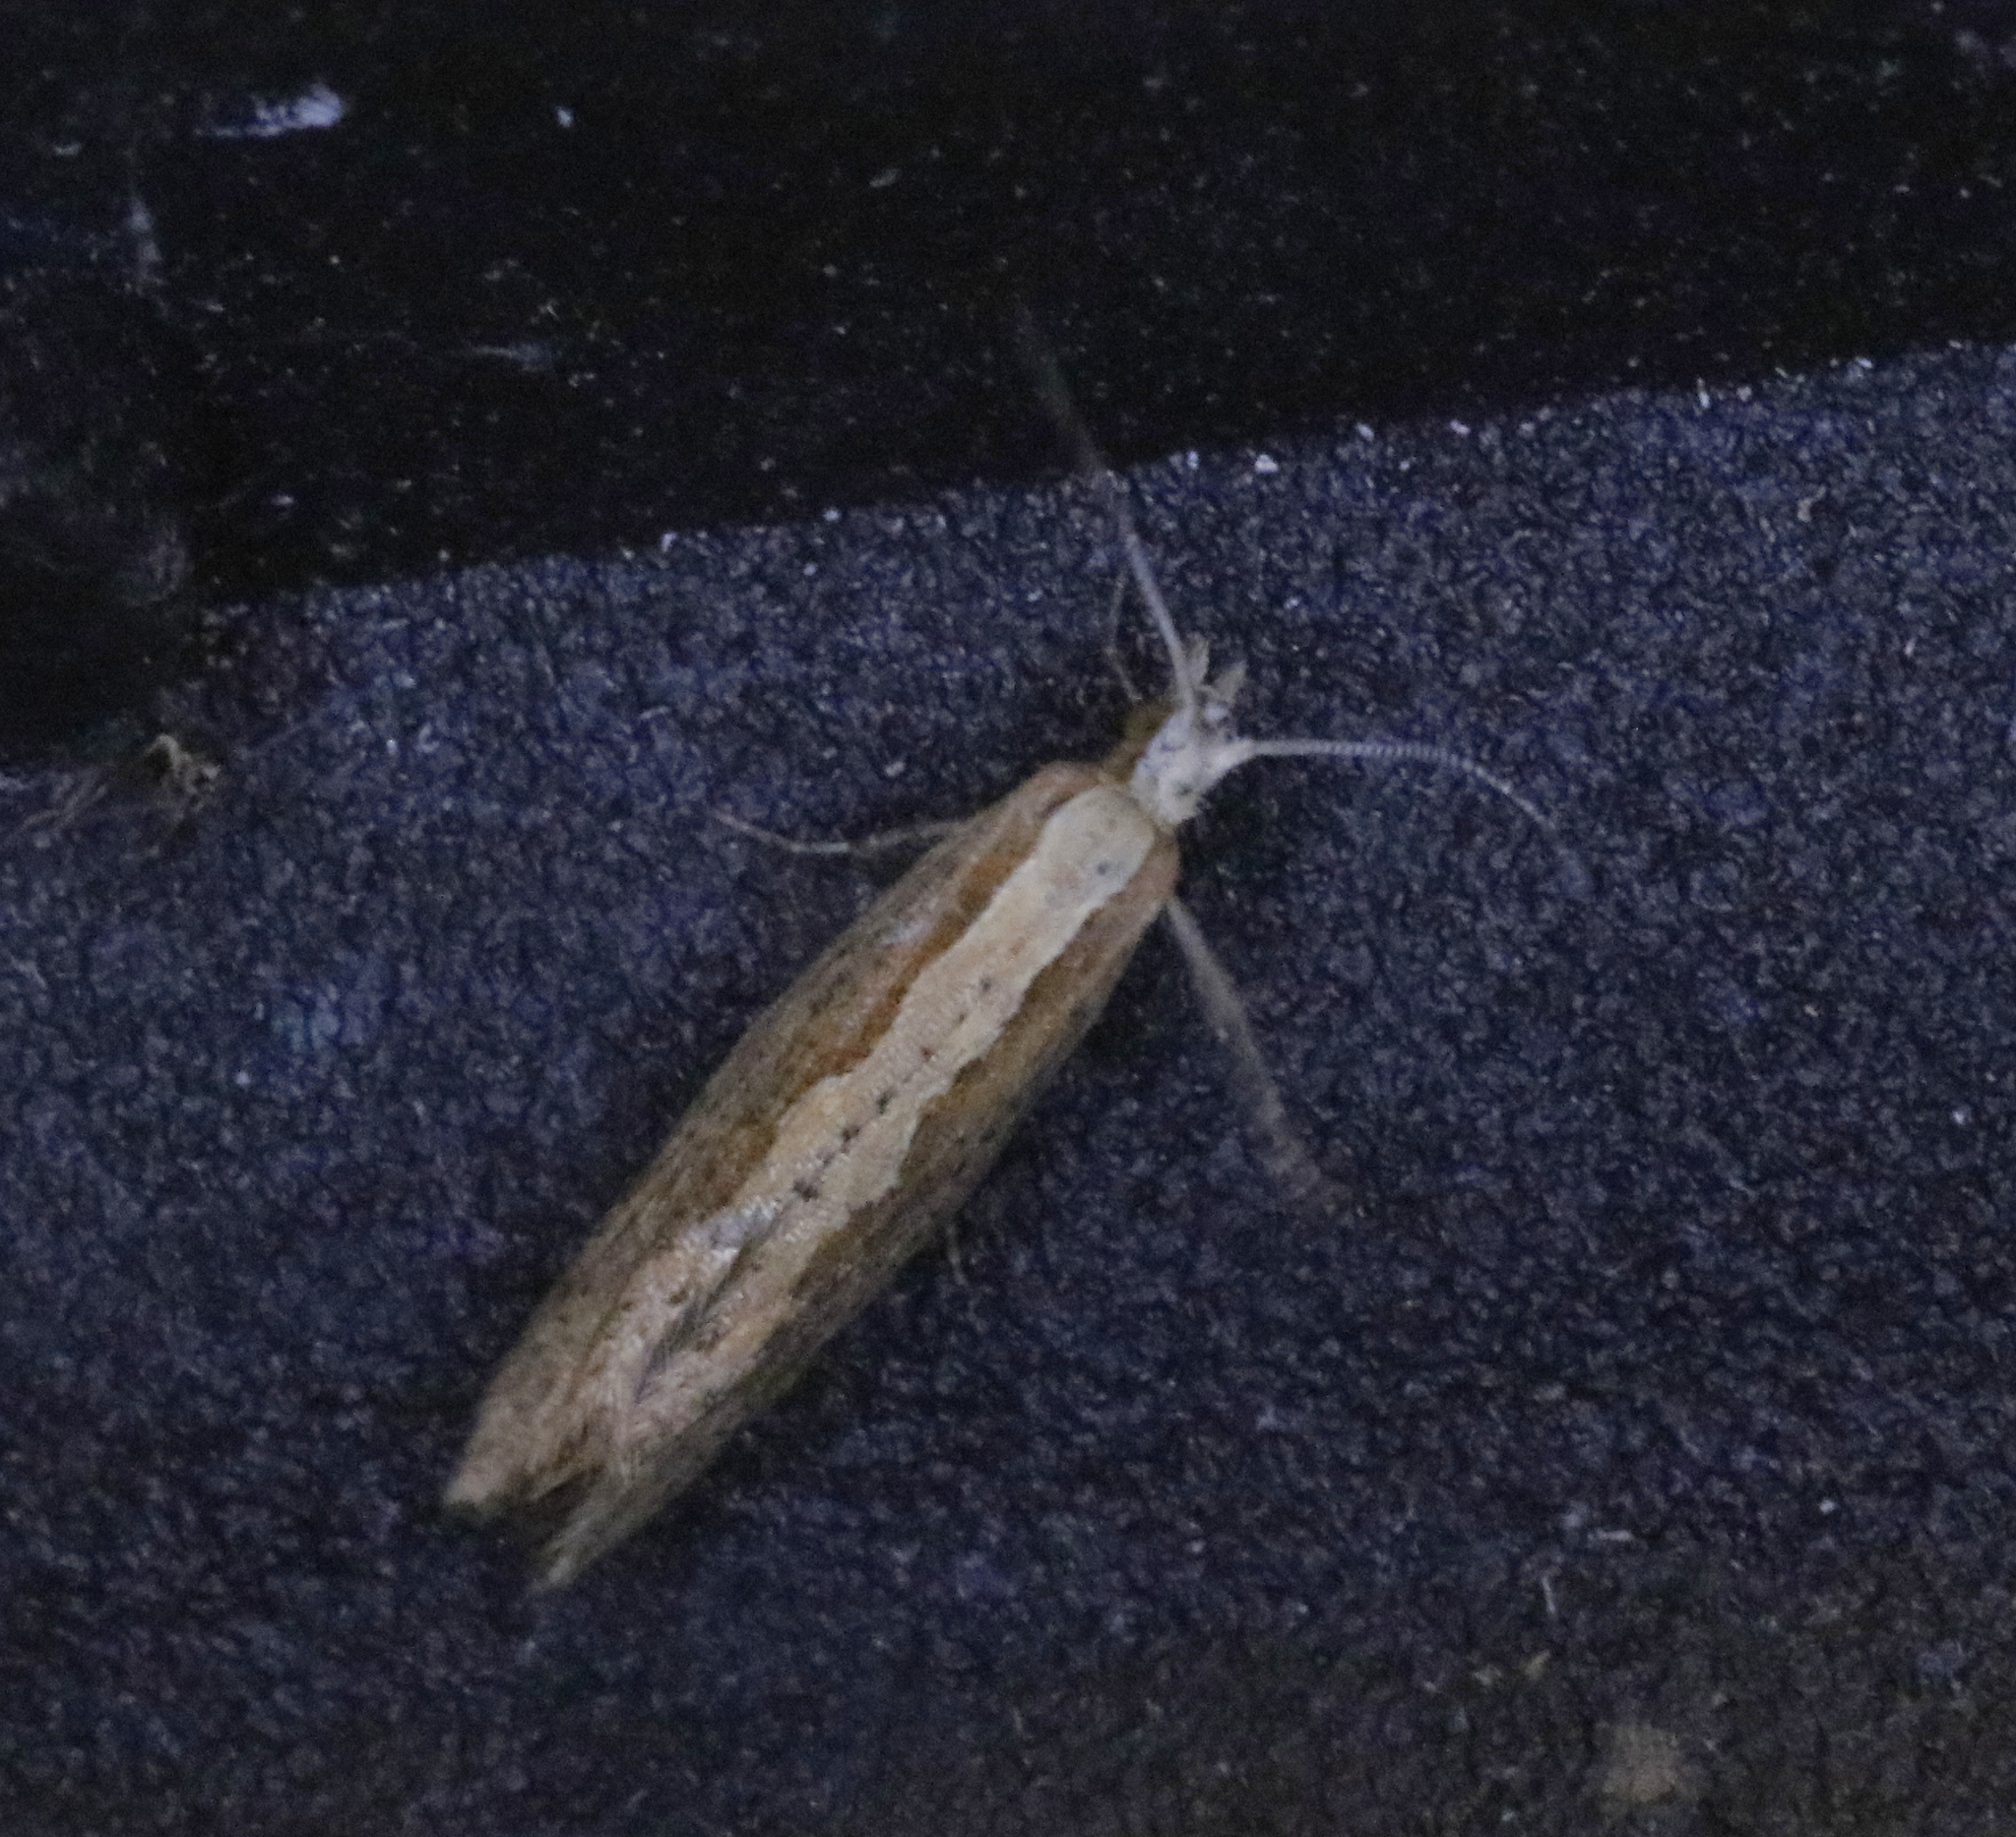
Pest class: diamondback_moth